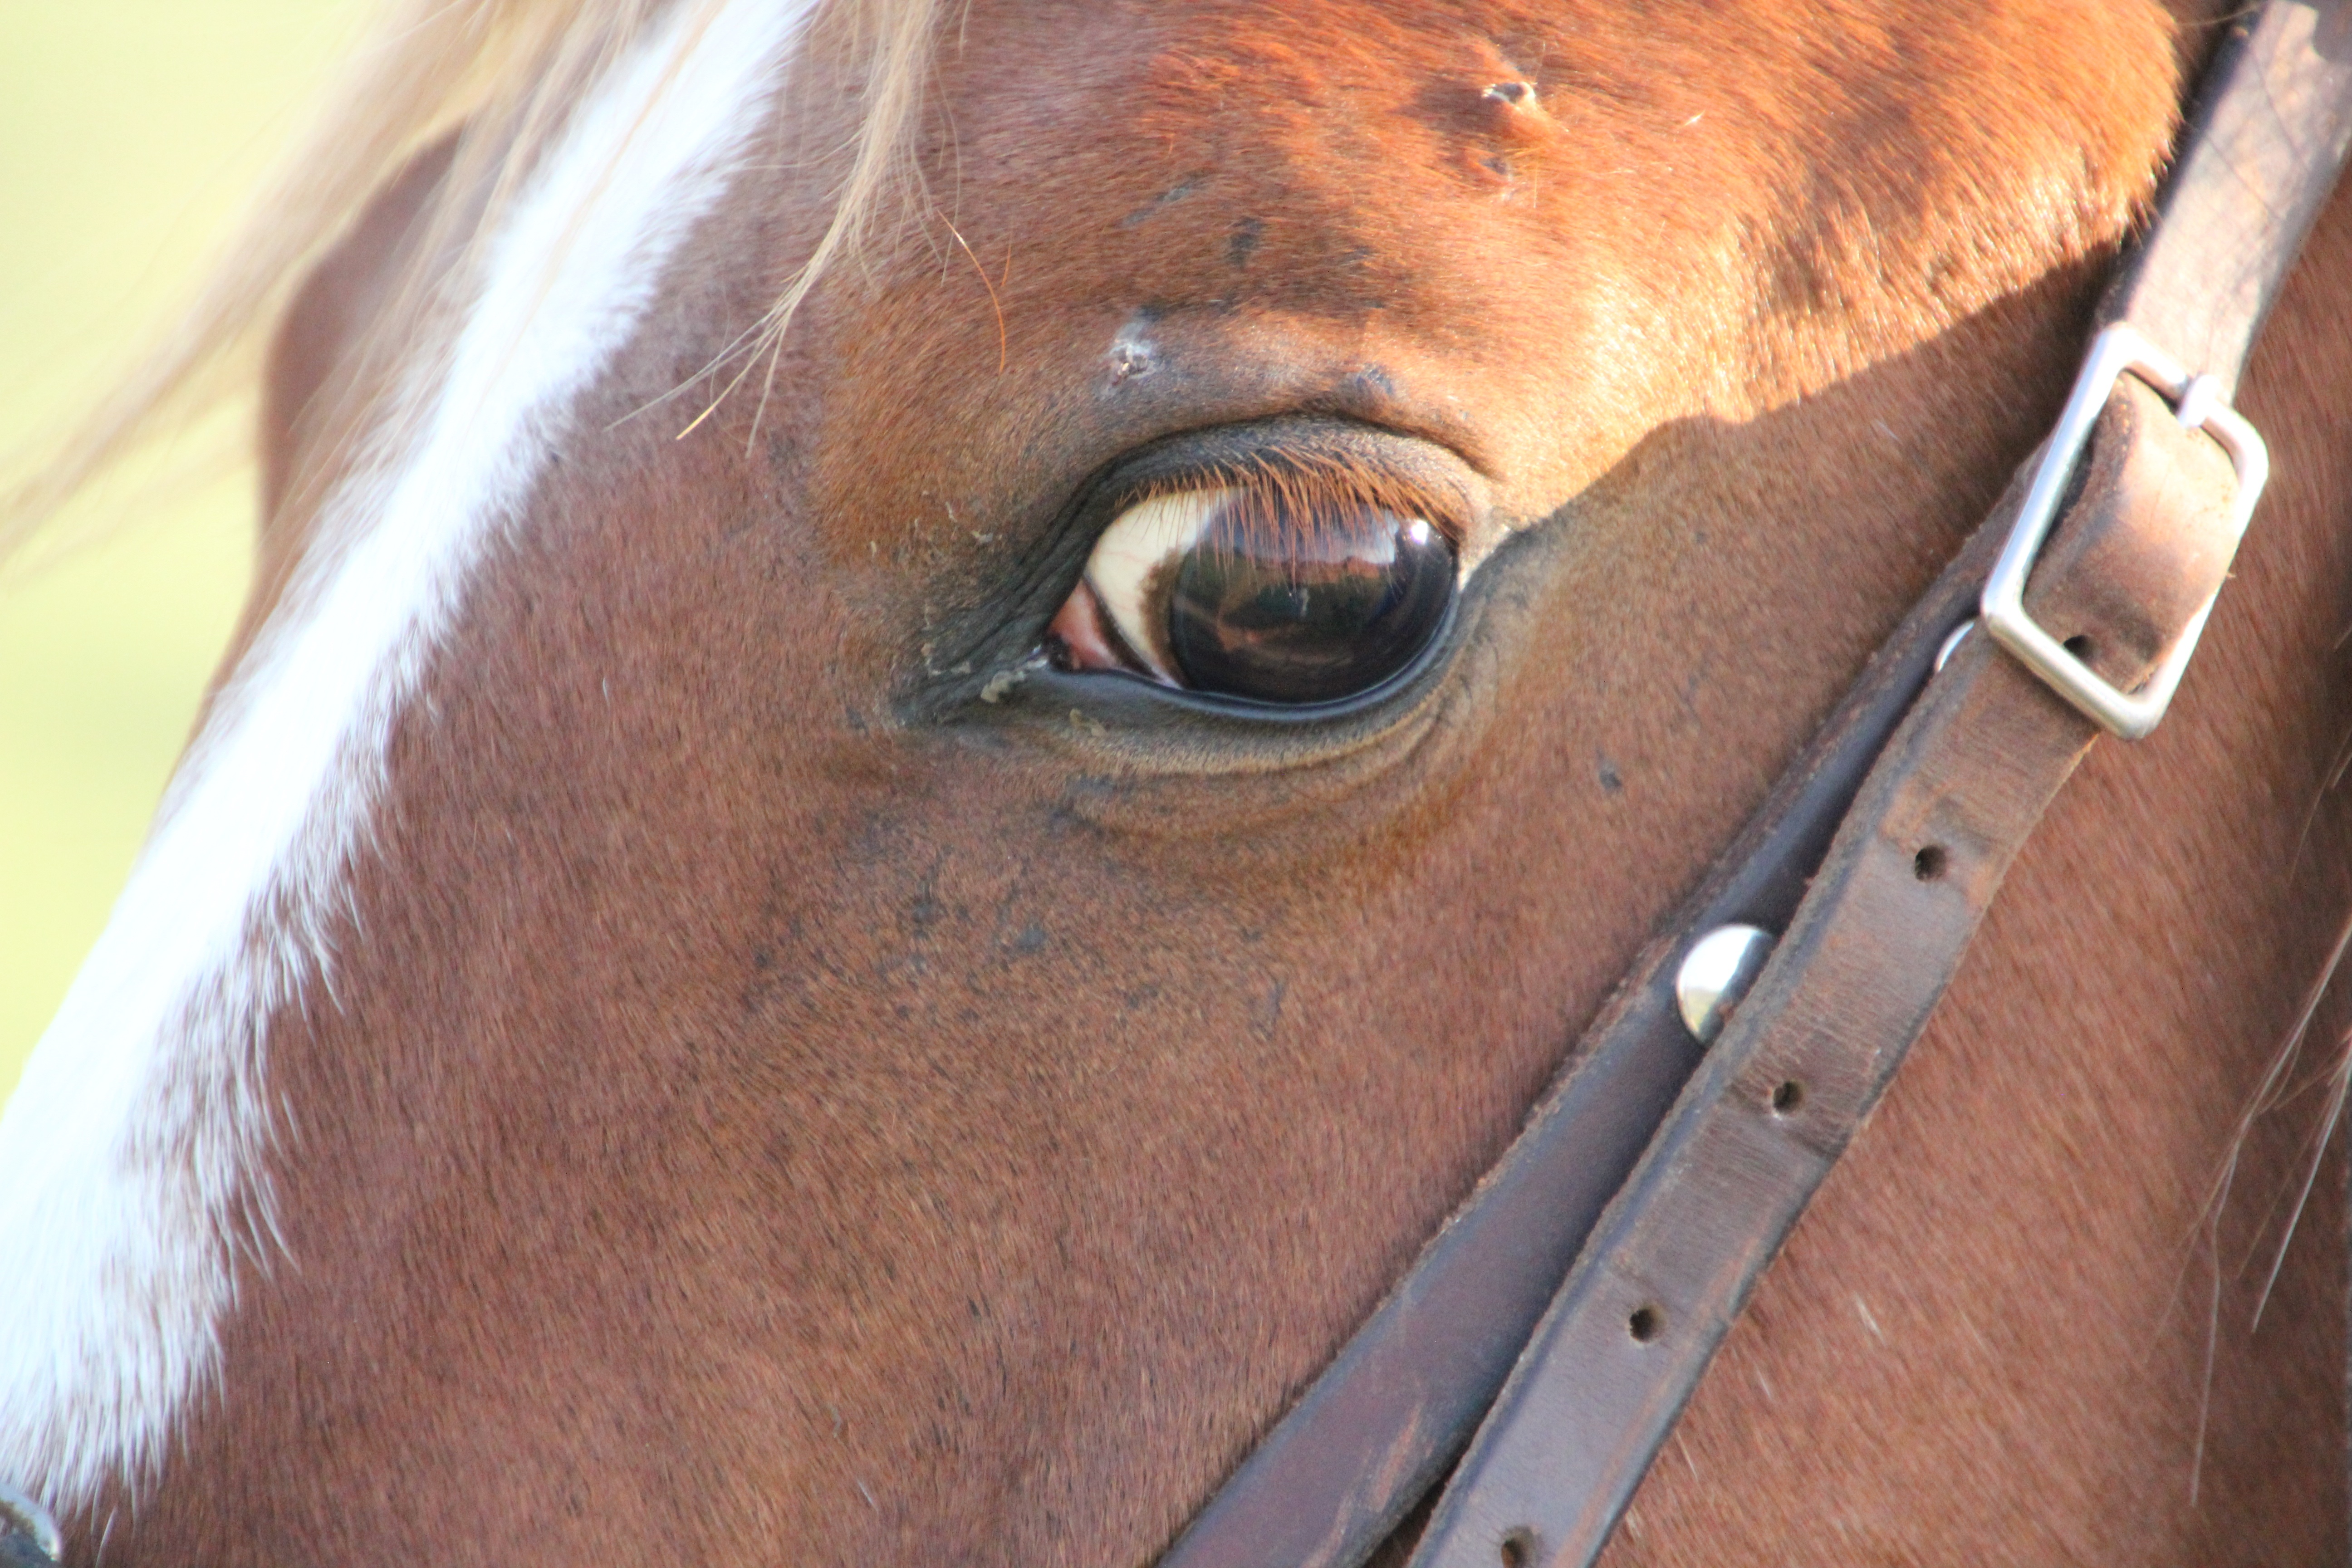
nature, animal, horse, brown, rein, mammal, stallion, mane, close up, bridle, pets, nose, head, mare, foal, horse head, colt, horse portrait, halter, horse like mammal, mustang horse, horse tack, horse grooming